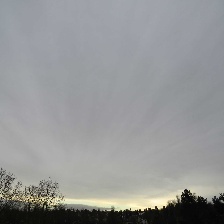
Cloud type: Altostratus